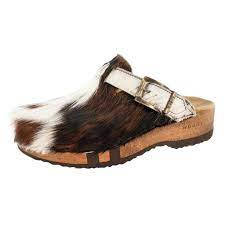
Label: Clog